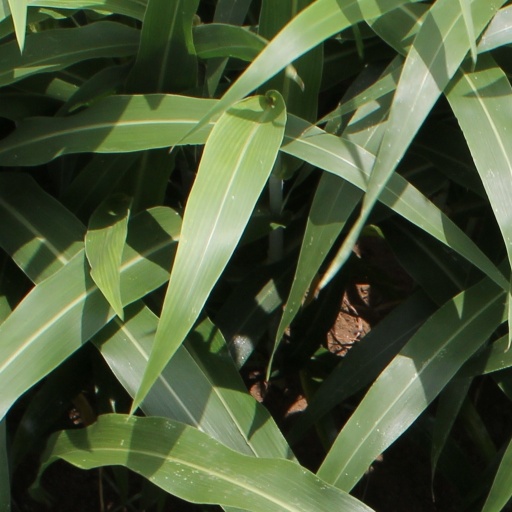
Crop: sorghum